Shamita Shetty

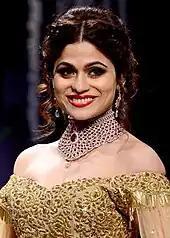
Shetty at India International Jewellery Week

In 2016, Shetty walked the ramp during Lakme Fashion Week for Divya Reddy. In 2017, she walked the India International Jewellery Week ramp for Surya Golds. She also walked the ramp for Swarovski Gemstones at GJC NITE 2019. In 2020, she was the showstopper for designer Priya Machineni's spring collection at Lotus India Fashion Week.